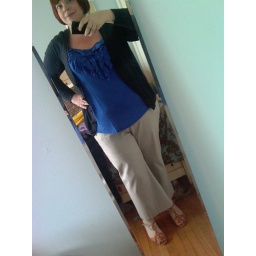
I got these ruffle camis from Old Navy in blue and green. Really cute layering shirts!